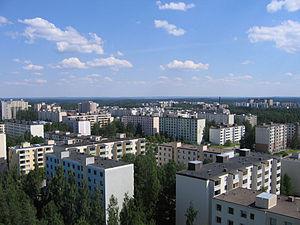
Hervanta (en) suburb in Tampere (en). Vue d'Hervanta (fr) depuis le chateau d'eau.
Hervanta est un quartier situé à 15 minutes du centre de Tampere en Finlande.